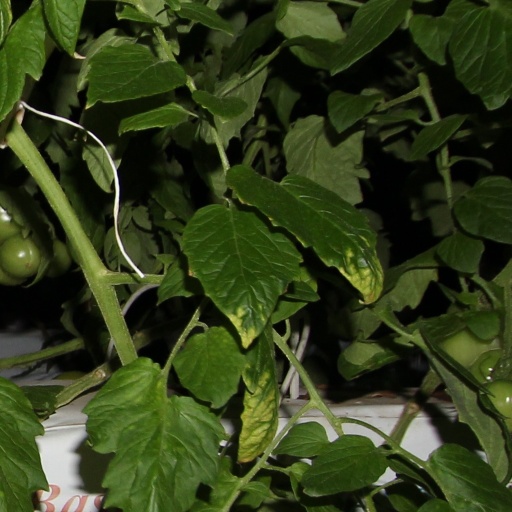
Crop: tomato